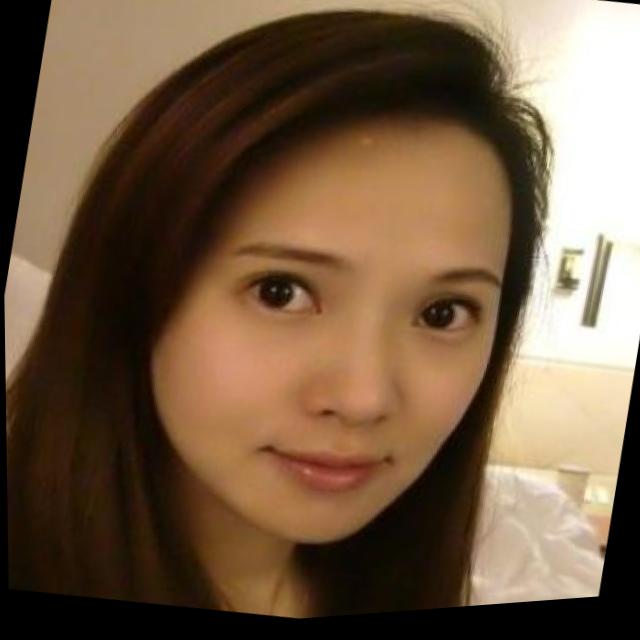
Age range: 21-44